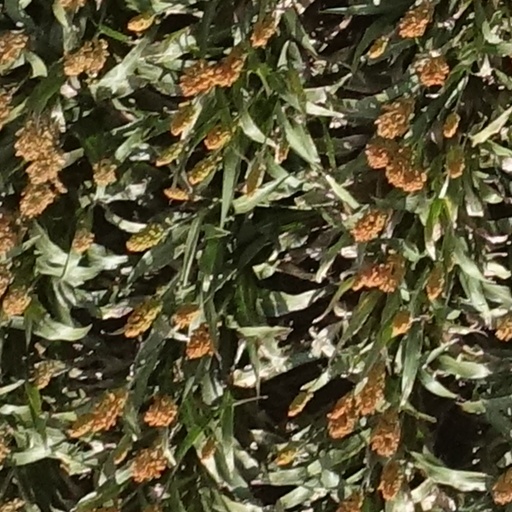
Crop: sorghum